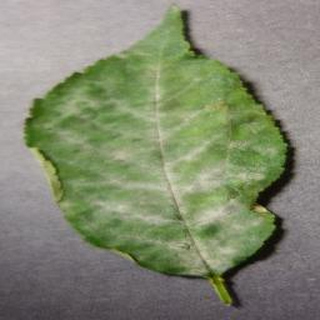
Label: cherry_powdery_mildew